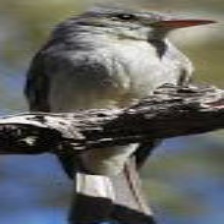
Species: GREATER PEWEE
Scientific name: CONTOPUS PERTINAX